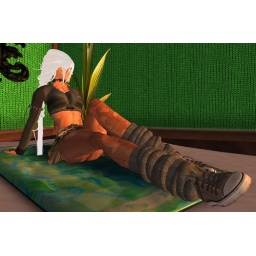
Counting the threads in the weave of a green wall